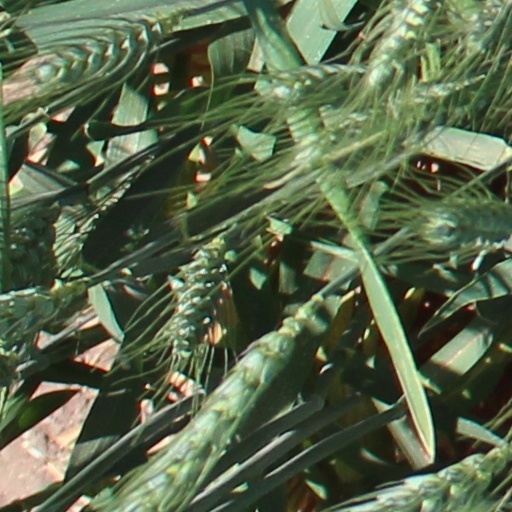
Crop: wheat